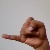
The image shows a hand gesture representing the letter 'J' in Indian Sign Language.